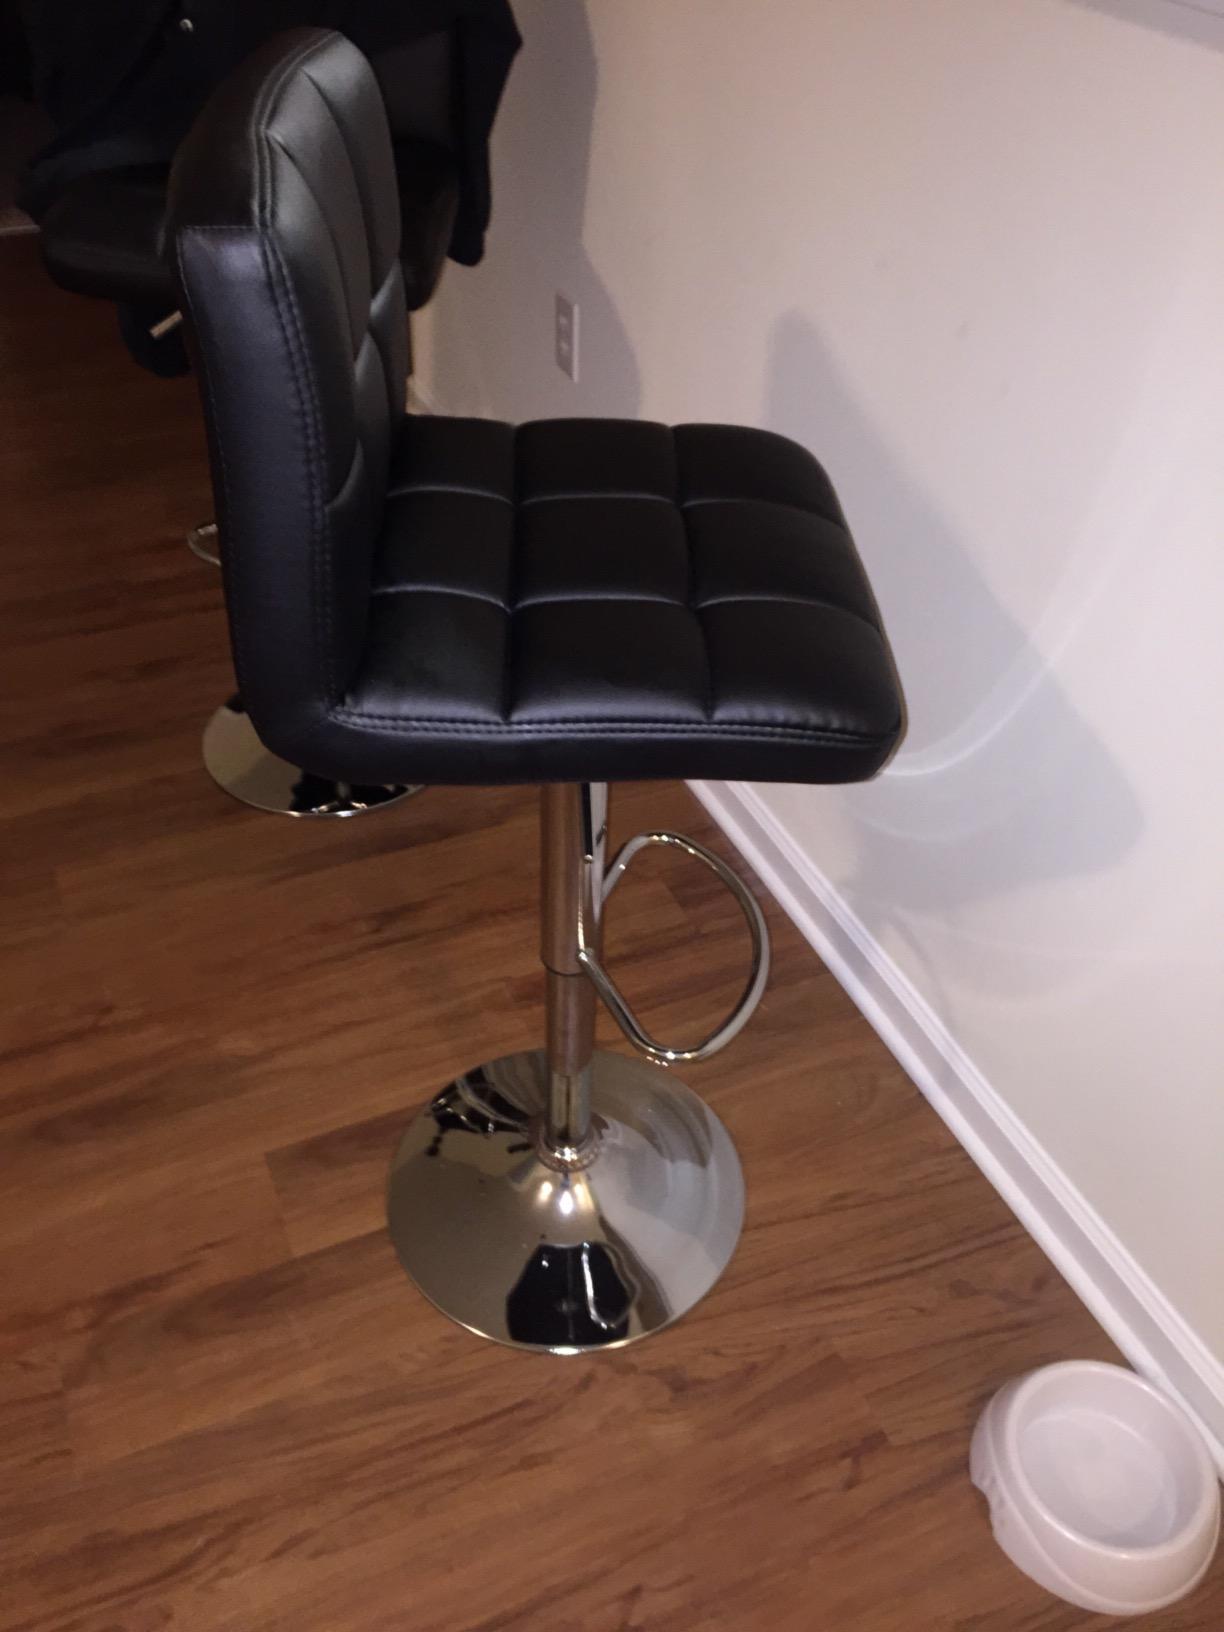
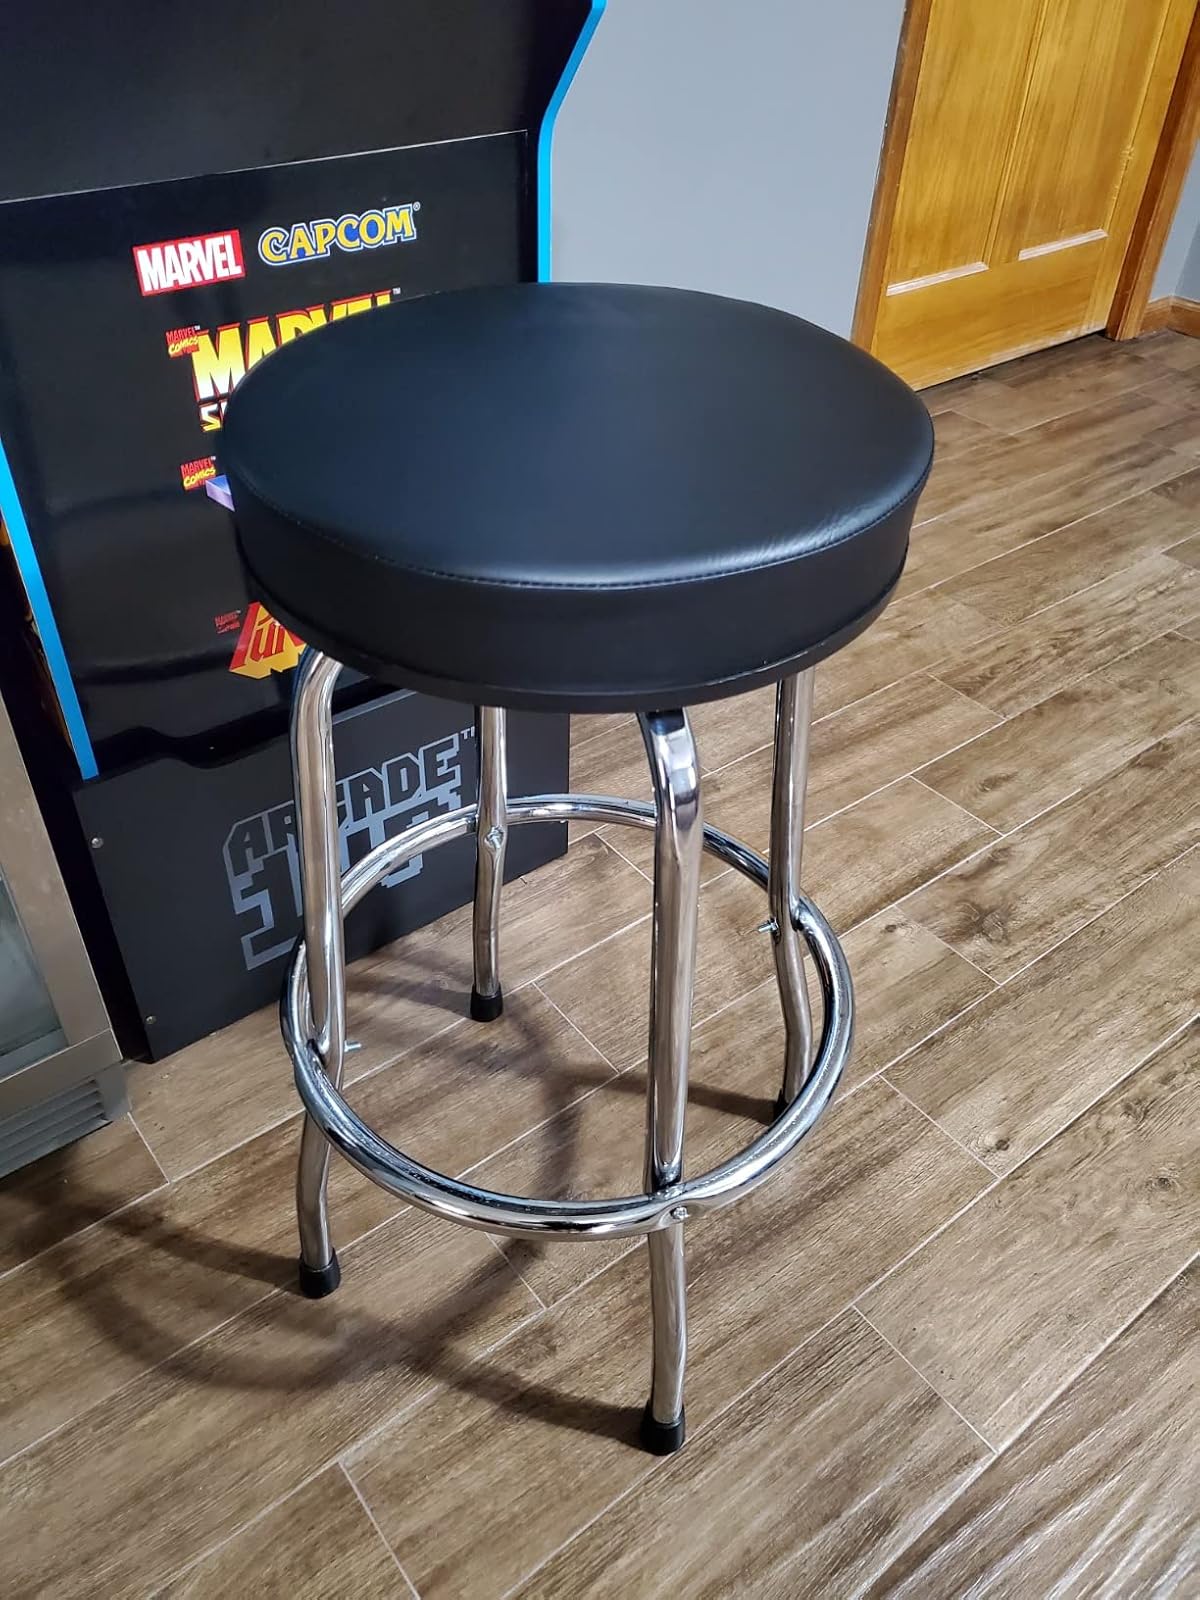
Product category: stool
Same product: no